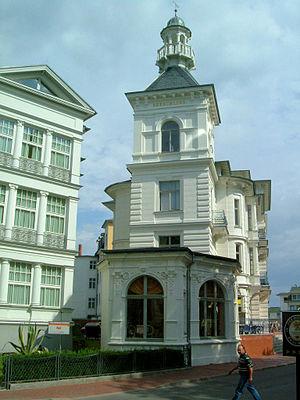
Usedom en allemand ou Uznam en polonais est une île côtière située entre la lagune de Szczecin et la mer Baltique. D'une superficie totale de 445 km², elle appartient en partie à l'Allemagne et en partie à la Pologne.